Magyar Theatre

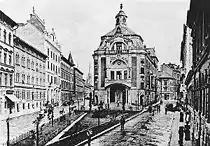
The Magyar Theatre in 1897

The Magyar Theatre, designed by Adolf Láng, and founded by the Rákosi-Beöthy family was built in 1897 in the then-suburban Izabella (today Hevesi Sándor) square. The premiere was on 16 October 1897. The two-storied auditorium had 996 seats.